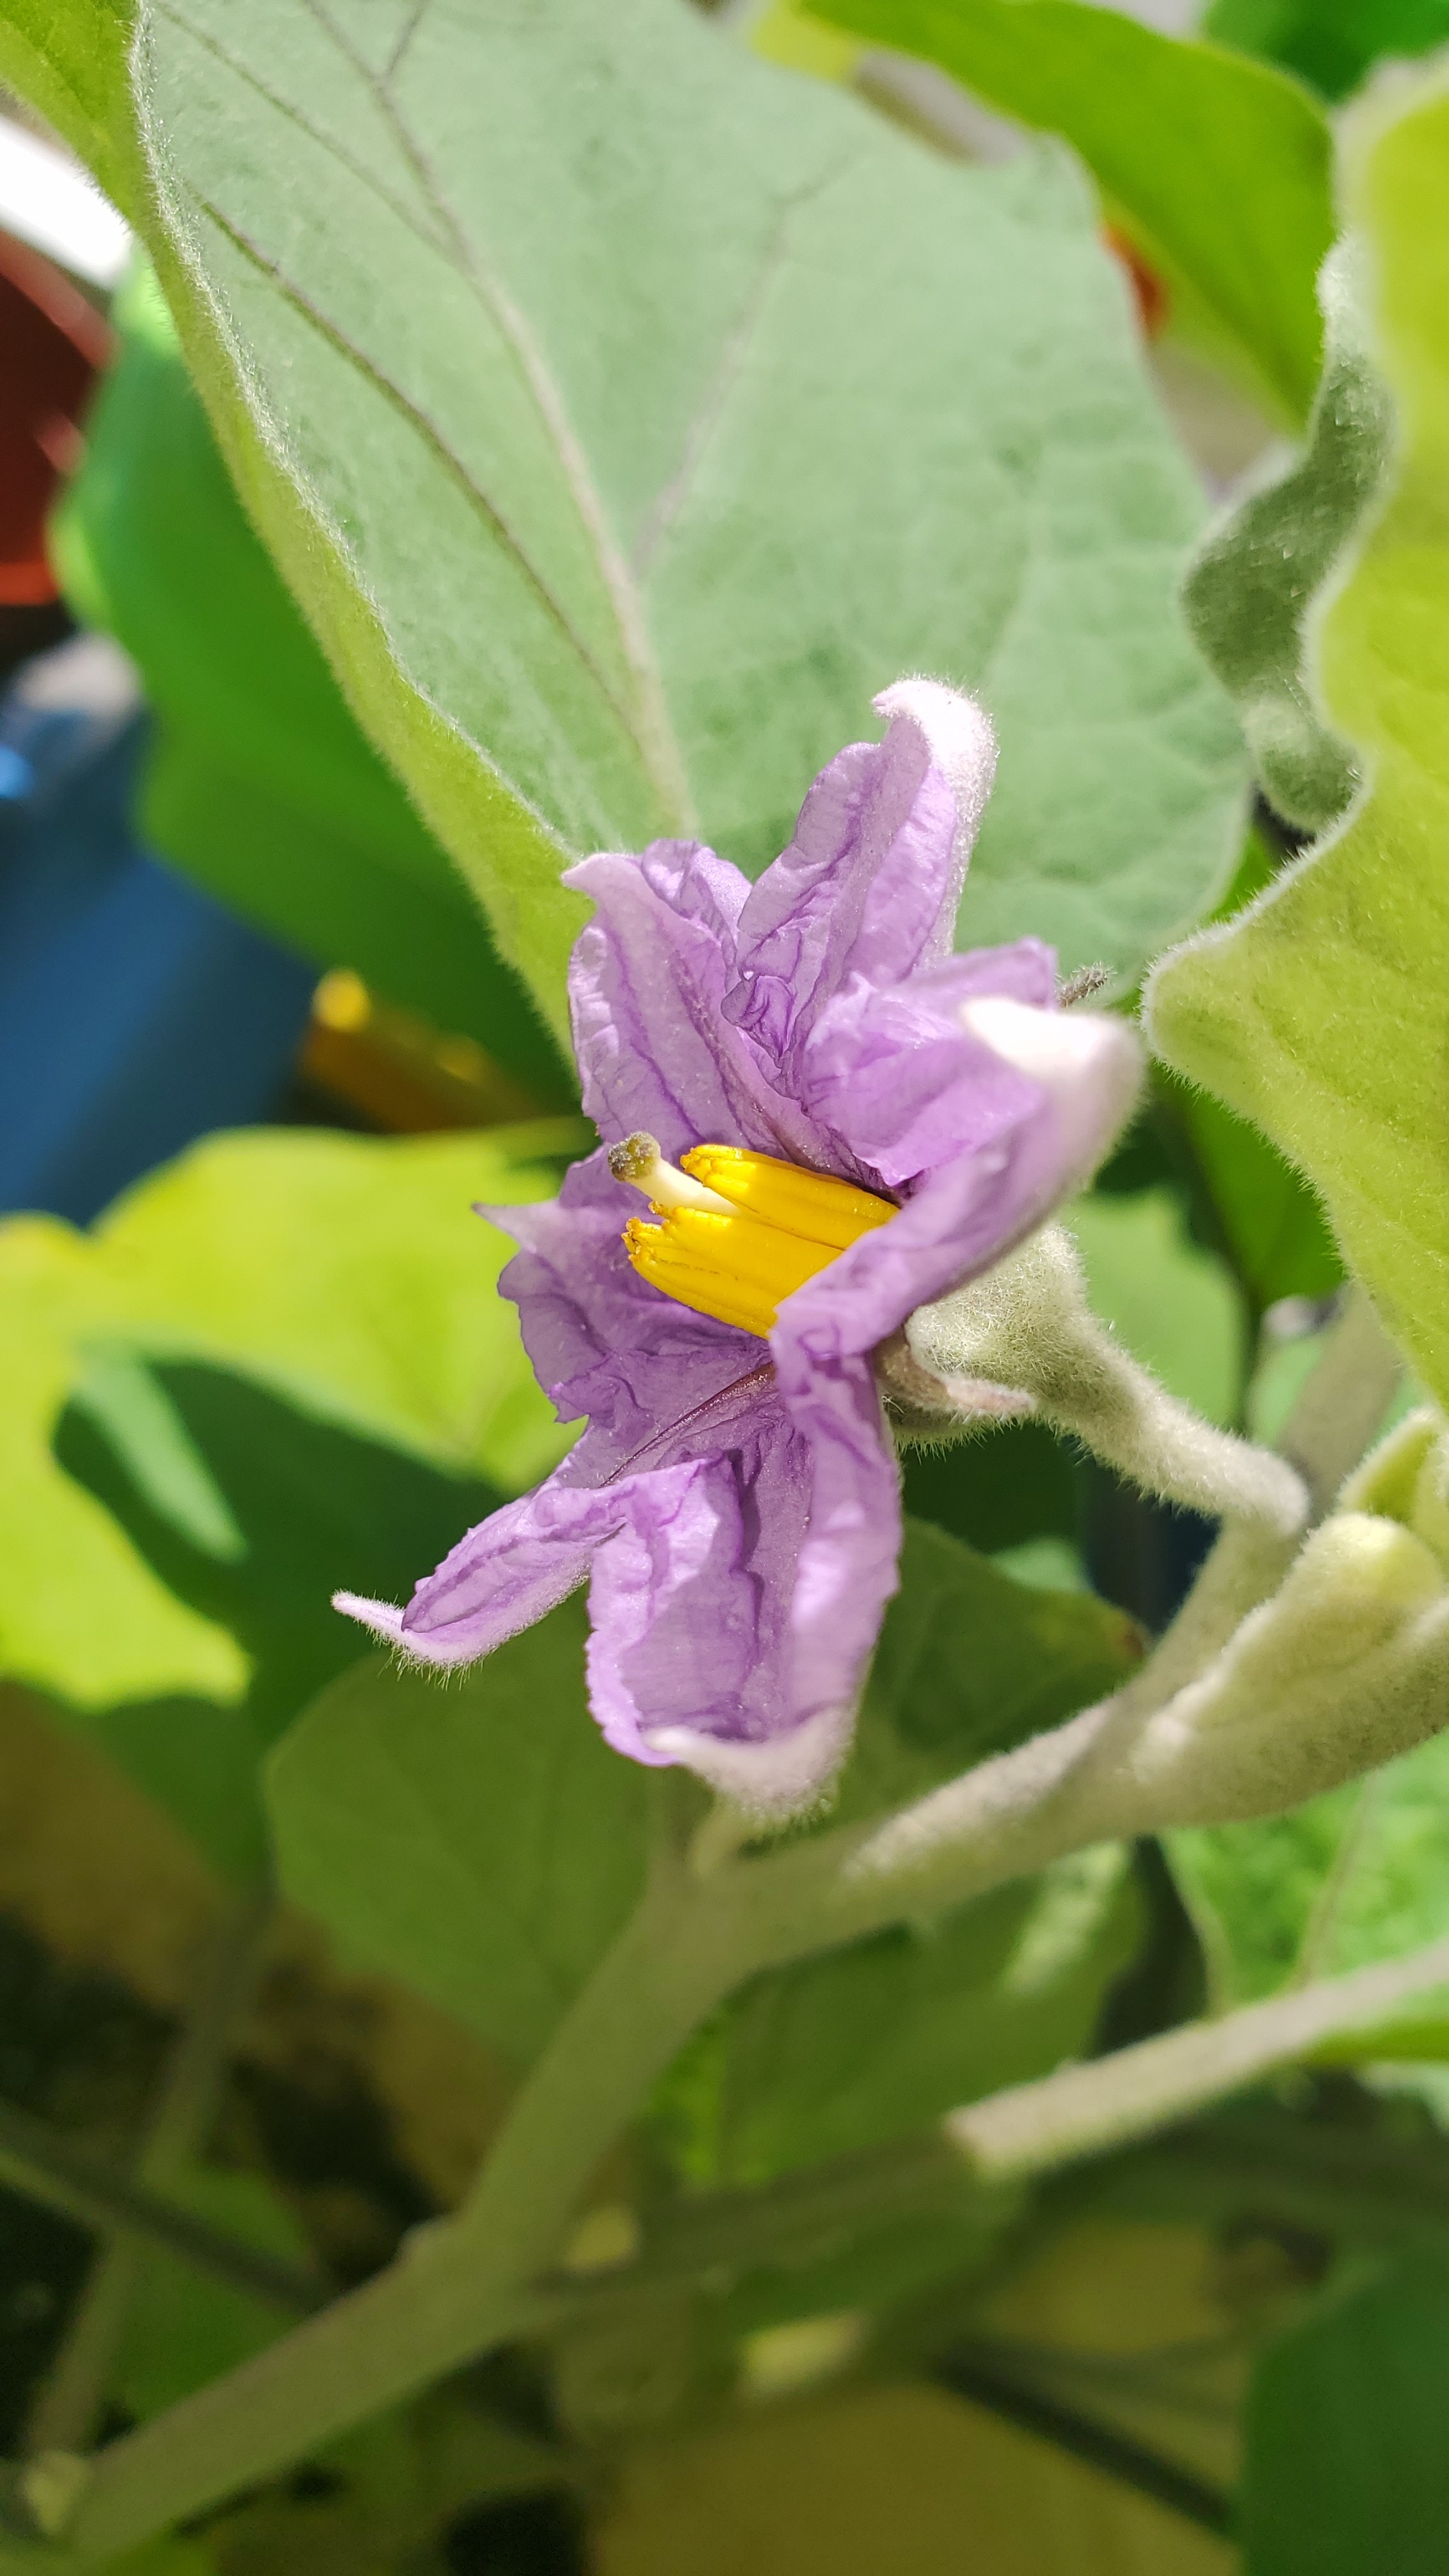
eggplant, flower, purple, flowering plant, solanum, plant, petal, Solanum lycocarpum, nightshade family, solanales, dayflower family, wildflower, viola, perennial plant, spiderwort